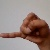
The image shows a hand gesture representing the letter 'J' in Indian Sign Language.